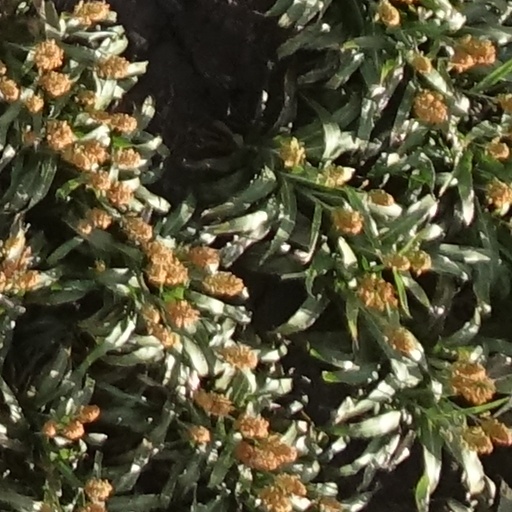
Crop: sorghum